Thomas Köhler

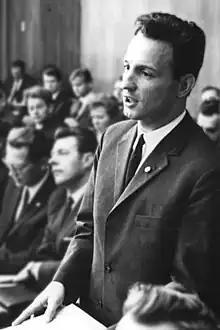
Köhler in 1968

Thomas Köhler (born 25 June 1940) is an East German former luger who competed during the 1960s.